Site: brandenburg
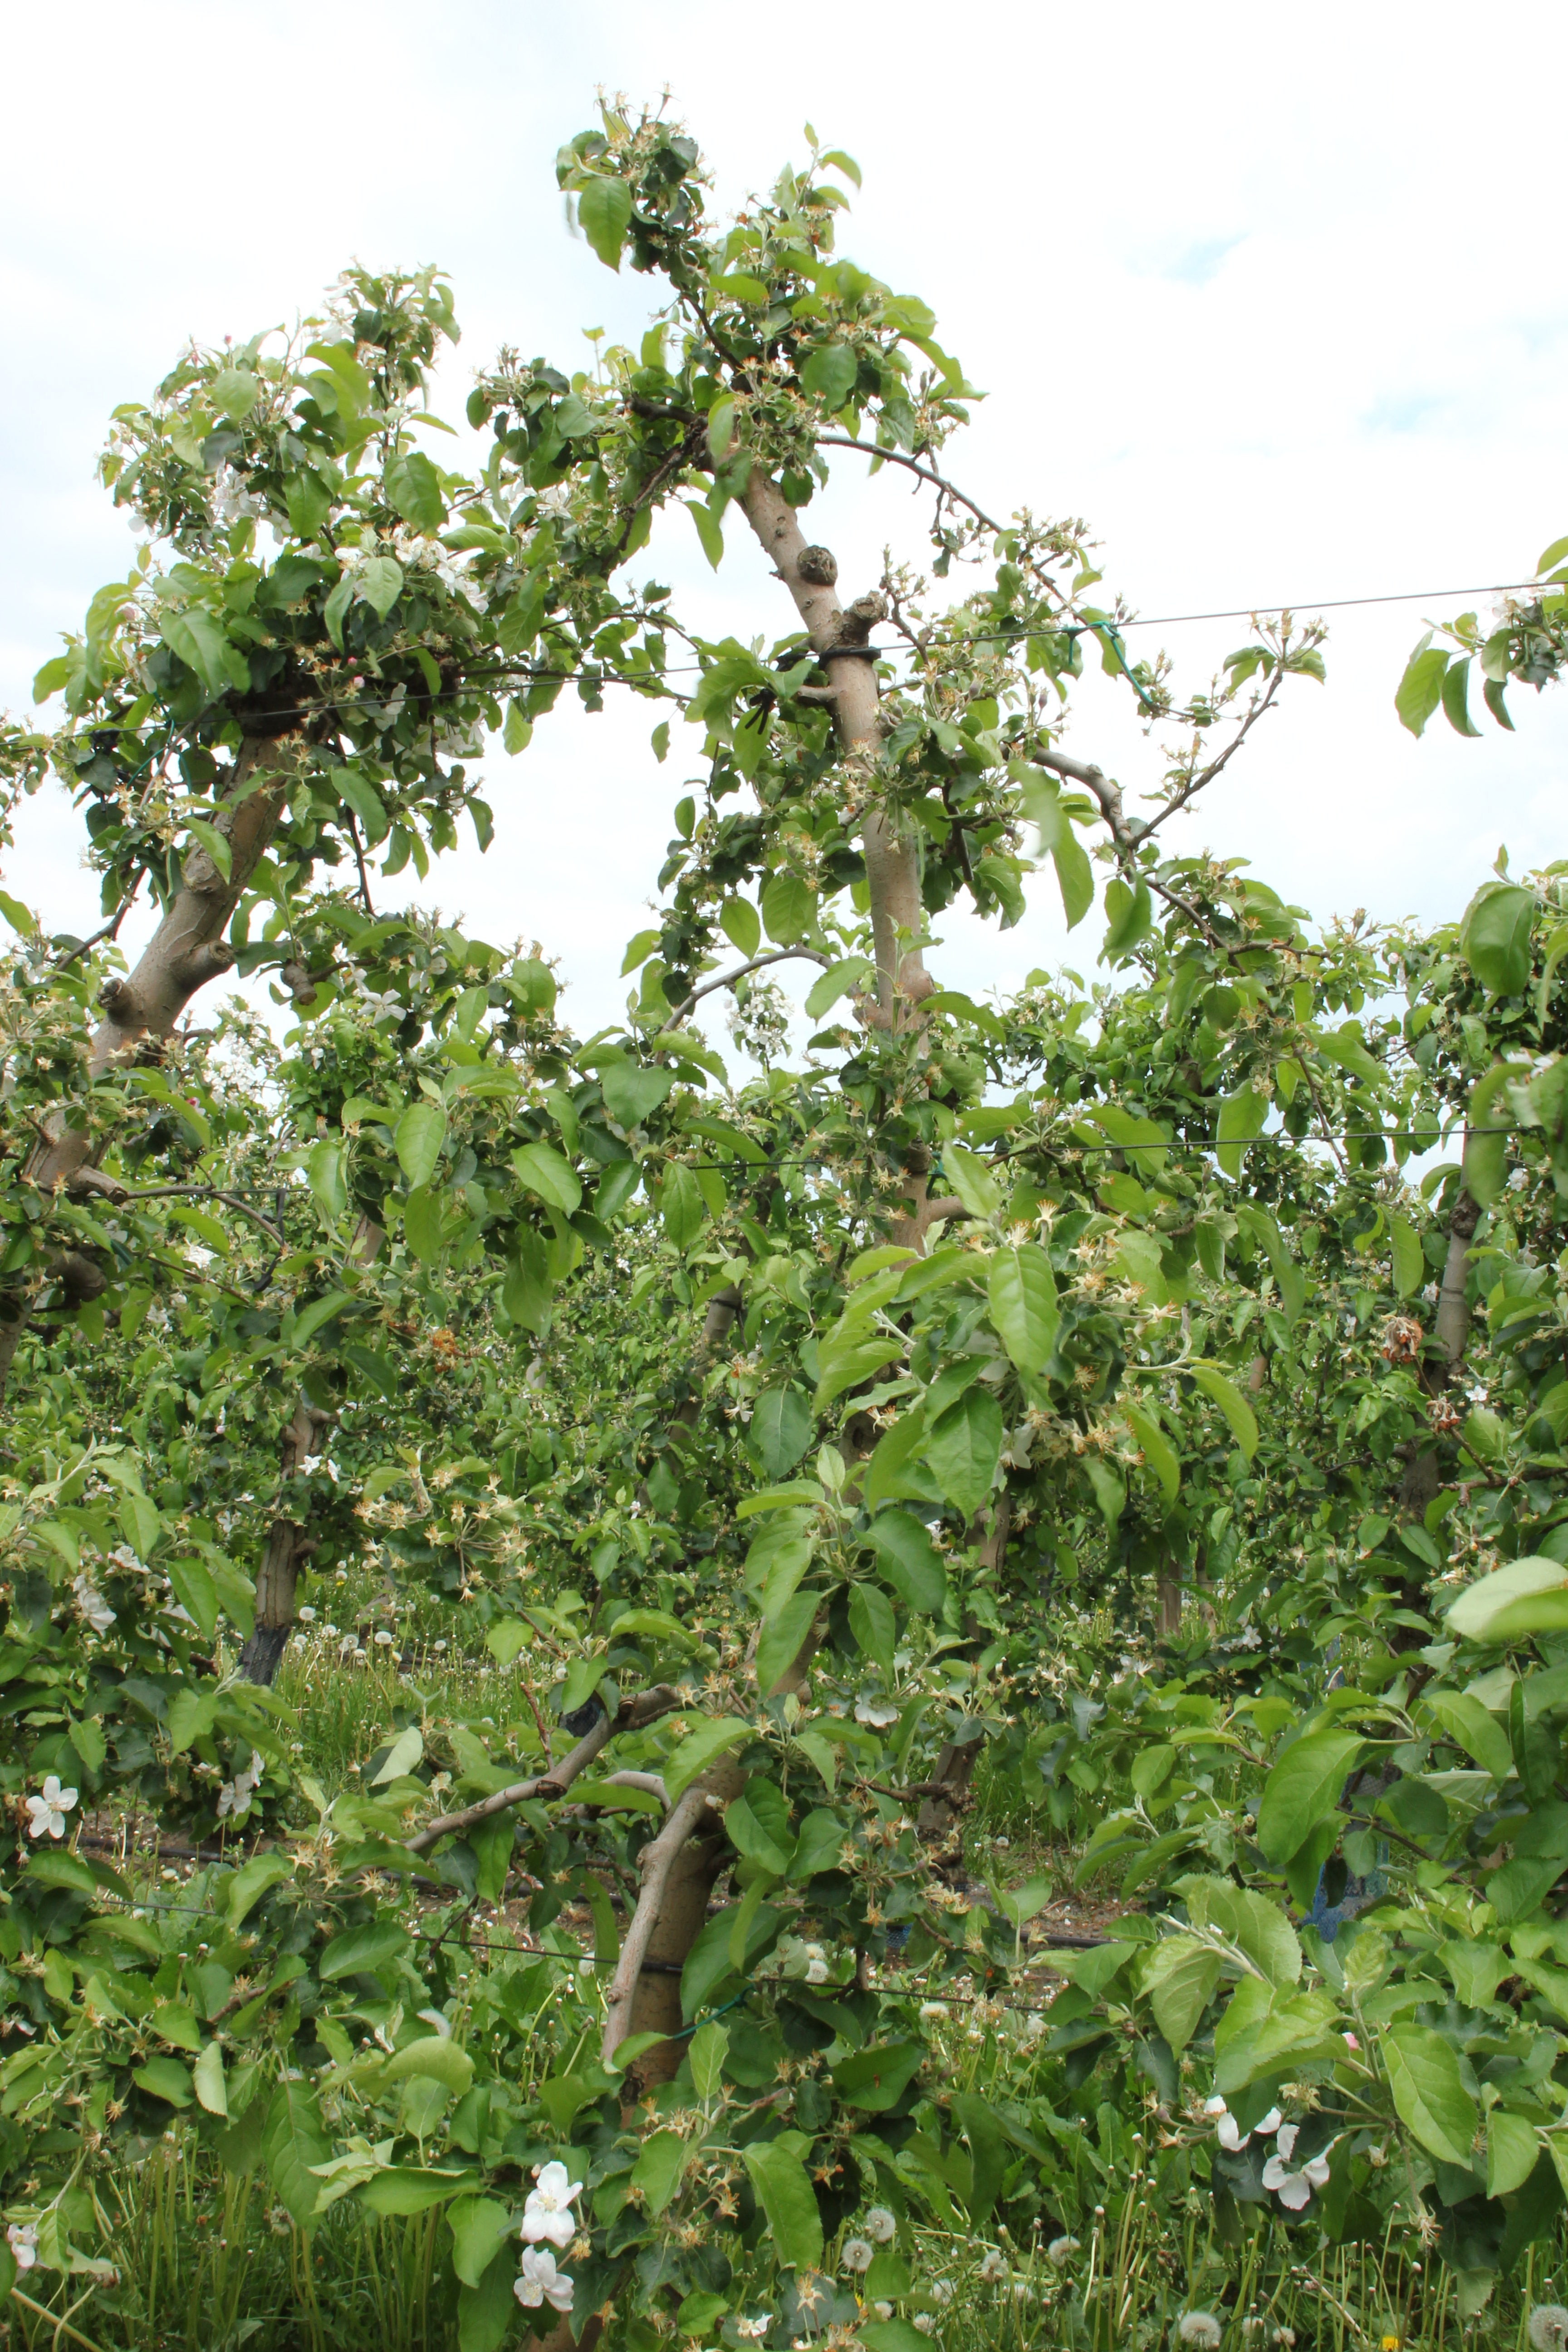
Growth stage (BBCH 67): Flowering